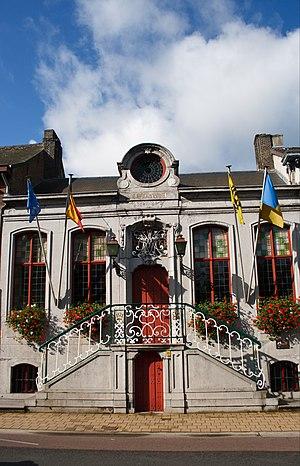
Cette page regroupe l'ensemble des monuments classés de la ville belge de Saint-Nicolas.